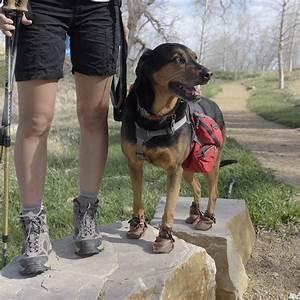
dog